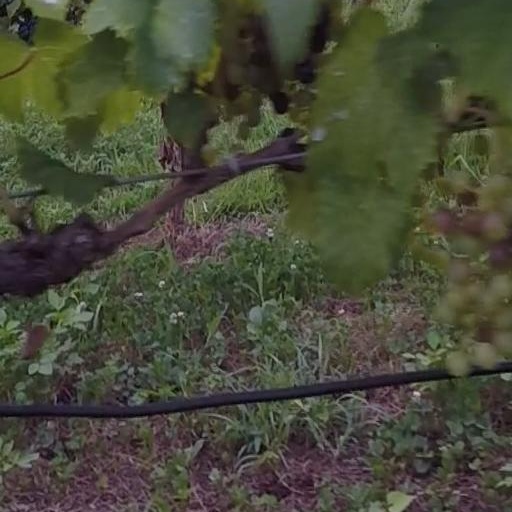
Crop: grape